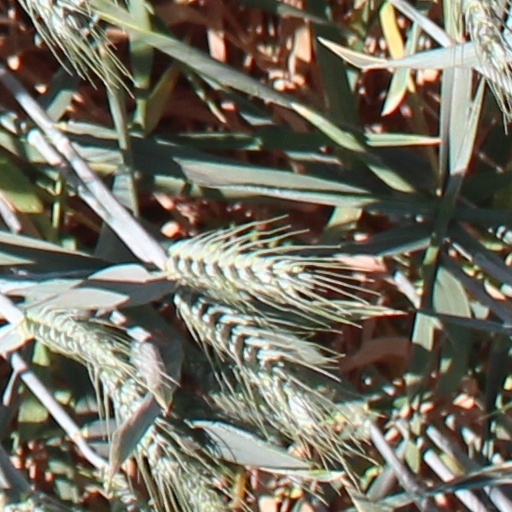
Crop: wheat